Alexander McKee (author)

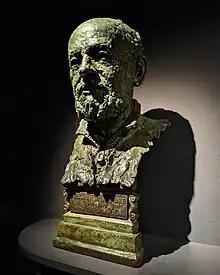
Sculpture of McKee by Luke Shepherd on display at the Mary Rose Museum

Alexander Paul Charrier McKee OBE (25 July 1918 – 22 July 1992) was a British journalist, military historian, and diver who published nearly thirty books.